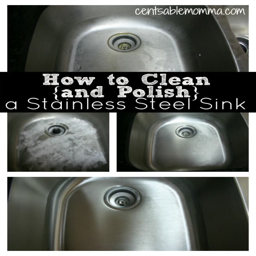
my sink really gets a work out -- between dirty dishes being placed in there and then getting filled with soapy water to clean those dishes .